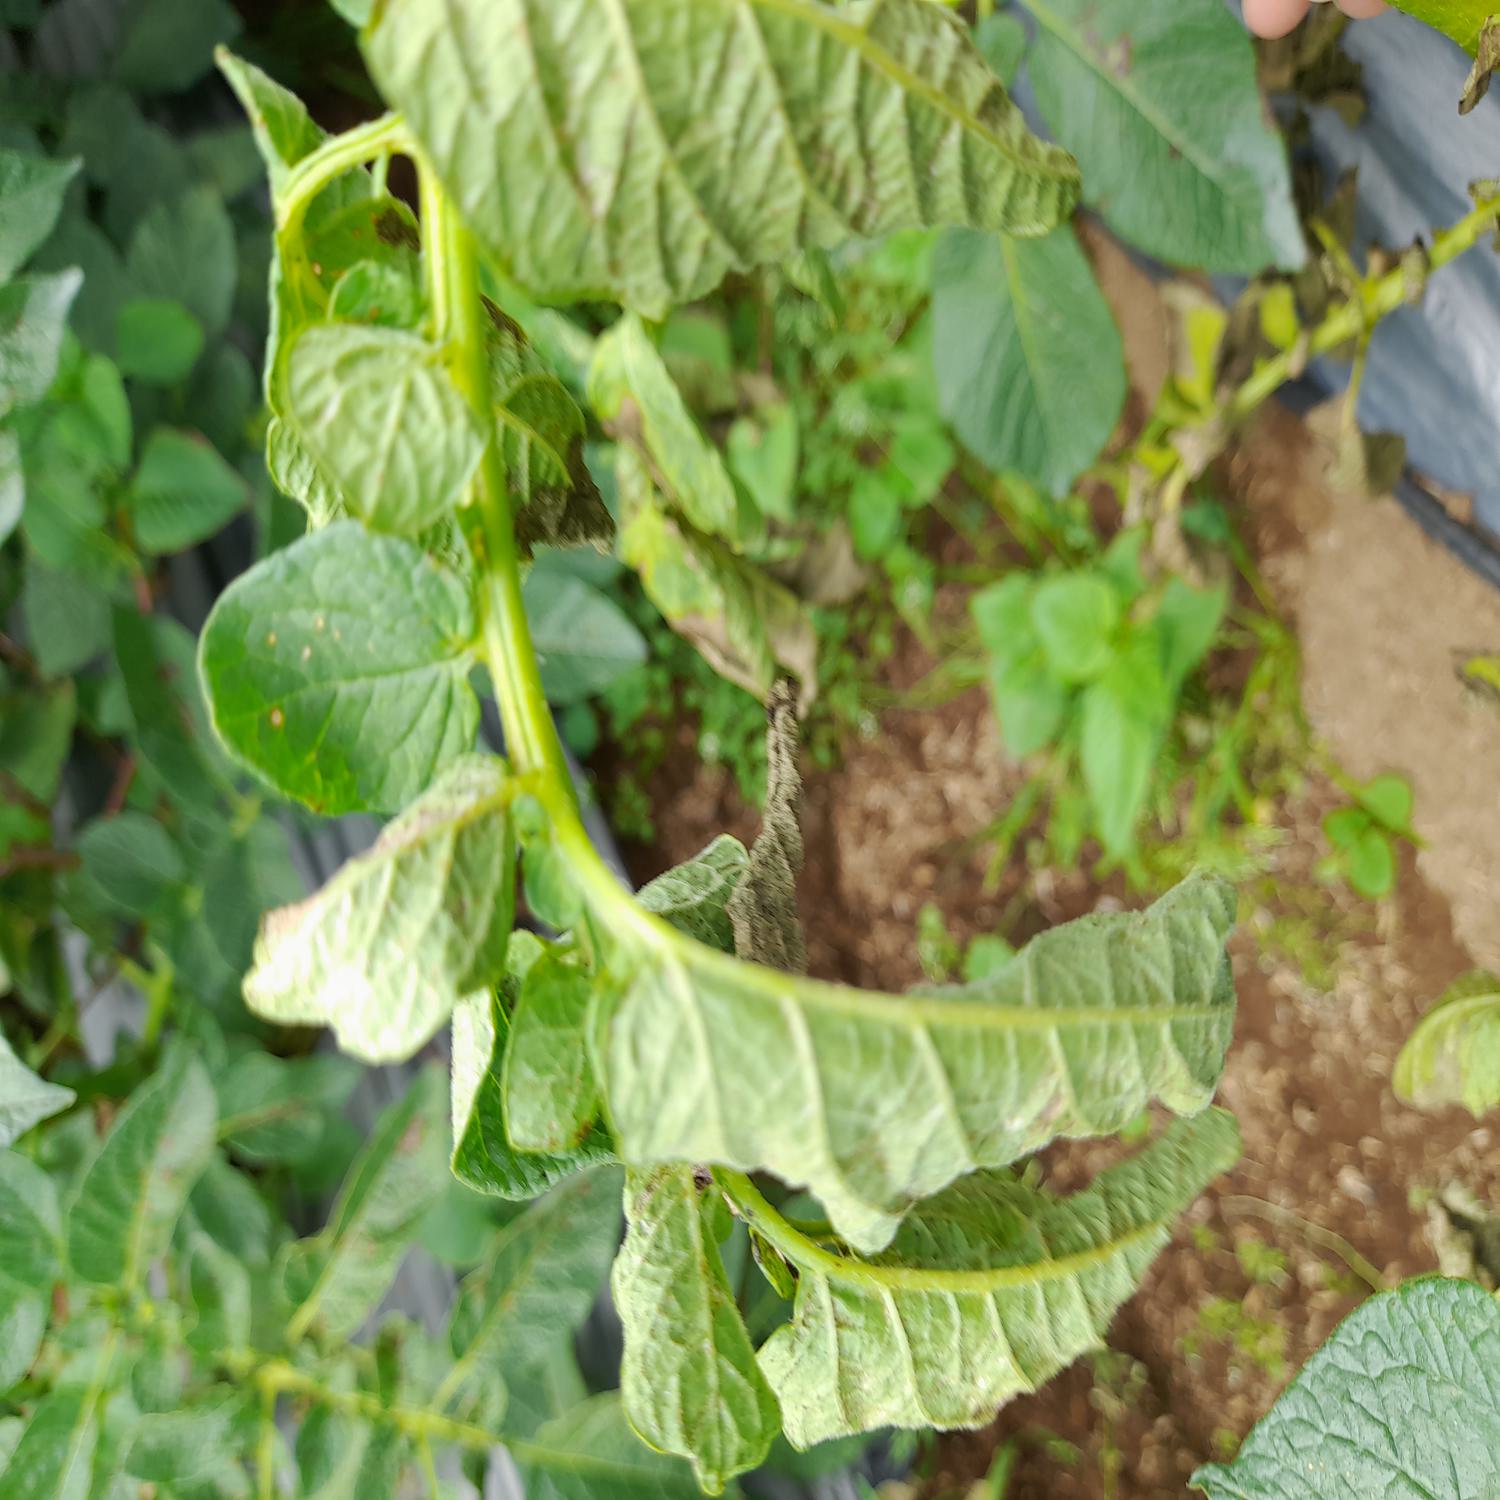
Label: Bacteria